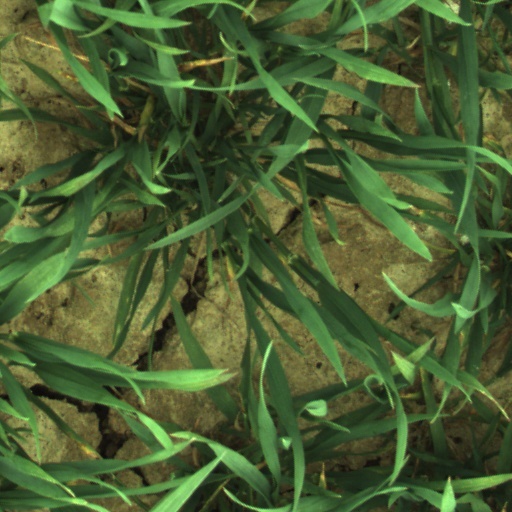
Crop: wheat